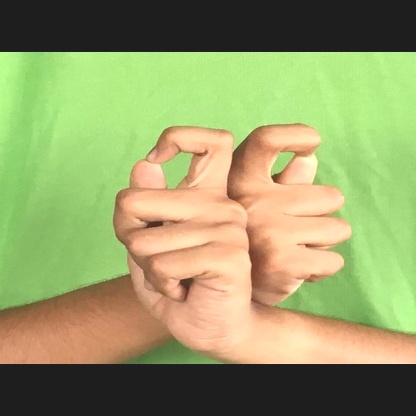
Mudra: Berunda